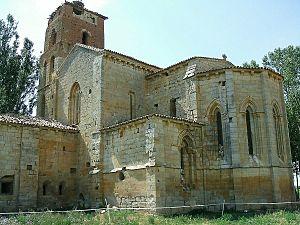
Ribas de Campos est une commune d'Espagne de la province de Palencia dans la communauté autonome de Castille-et-León. Elle fait partie de la comarque naturelle de Tierra de Campos.